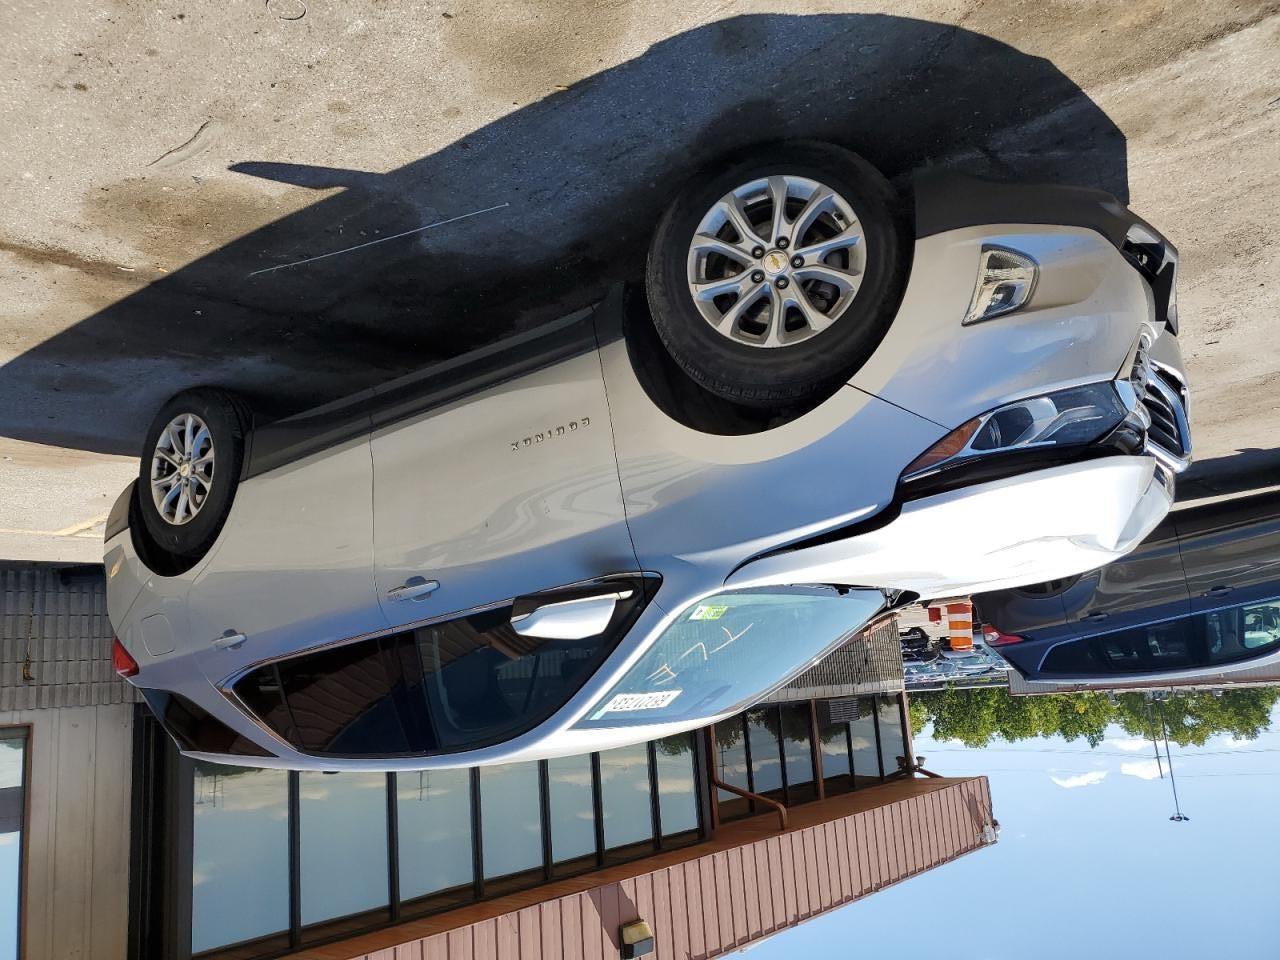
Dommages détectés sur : pare-choc avant, capot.
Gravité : mineur